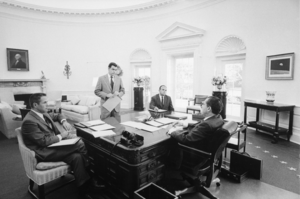
Le scandale du Watergate est une affaire d'espionnage politique qui aboutit, en 1974, à la démission de Richard Nixon, alors président des États-Unis. L'affaire aux multiples ramifications commence en 1972 avec l'arrestation, à l'intérieur de l'immeuble du Watergate, de cambrioleurs dans les locaux du Parti démocrate à Washington. Les investigations menées par des journalistes et une longue enquête du Sénat américain finiront par lever le voile sur des pratiques illégales de grande ampleur au sein même de l'administration présidentielle.